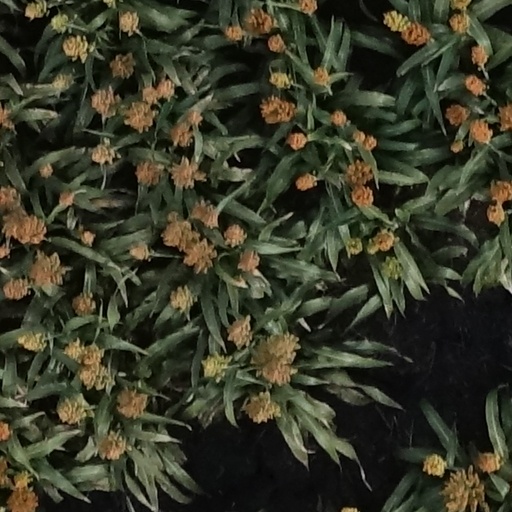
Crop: sorghum